Anne Baxter

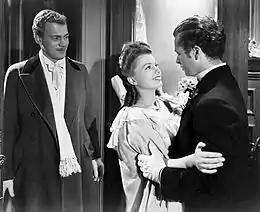
Joseph Cotten, Baxter and Tim Holt in "The Magnificent Ambersons" (1942)

At 16, Baxter screen-tested for the role of Mrs. DeWinter in "Rebecca". Director Alfred Hitchcock deemed Baxter too young for the role, but the screen test brought her offers from MGM and 20th Century Fox. She chose to sign a contract with Fox because of their higher salary. In 1940, she was loaned to MGM for her first film "20 Mule Team", in which she was billed fourth after Wallace Beery, Leo Carrillo, and Marjorie Rambeau. She worked with John Barrymore in her next film "The Great Profile" (1940) and appeared as the ingénue in the Jack Benny vehicle "Charley's Aunt" (1941). She received star billing in "Swamp Water" (1941) and "The Pied Piper" (1942), which was nominated for the Academy Award for Best Picture.